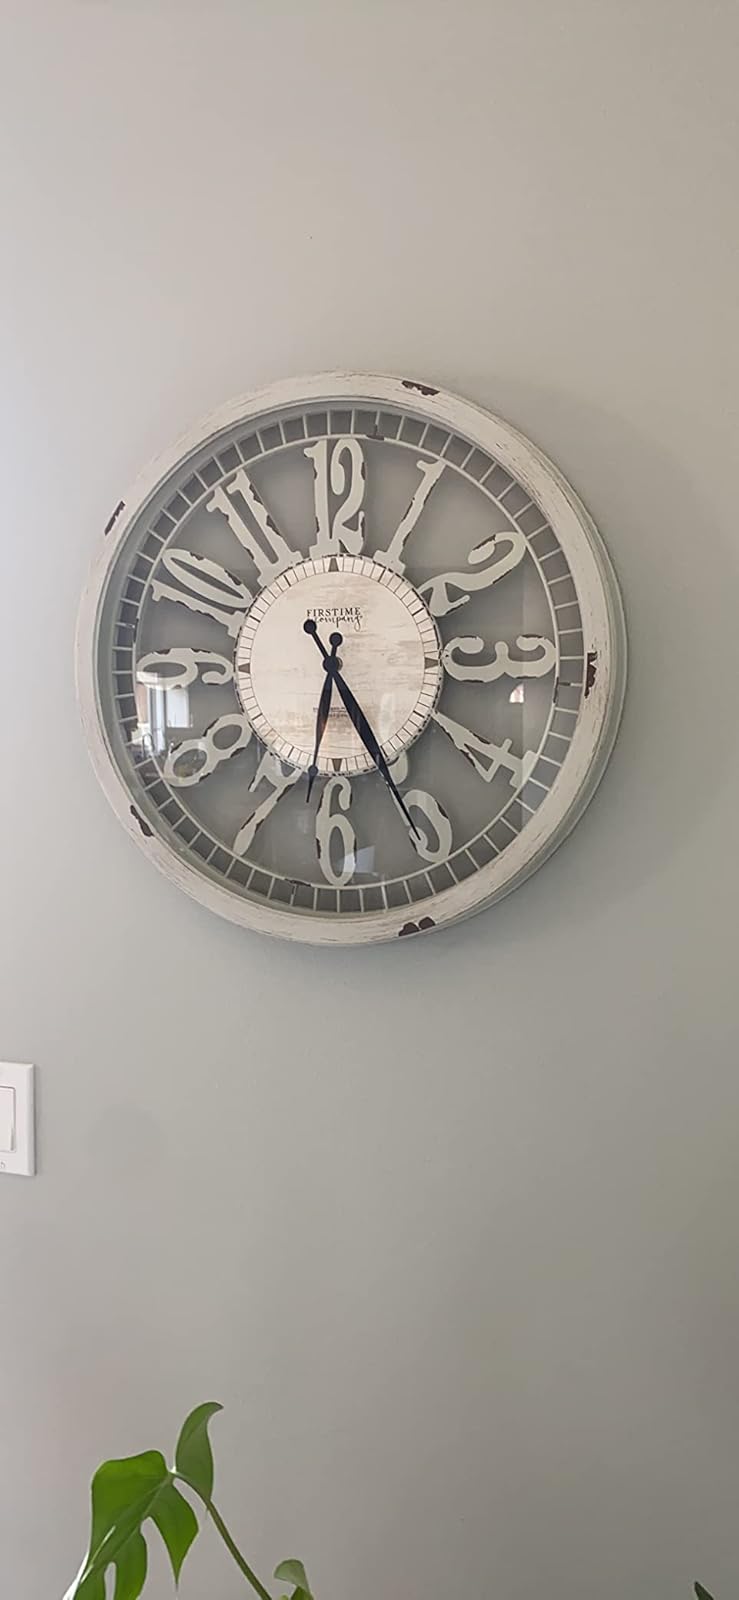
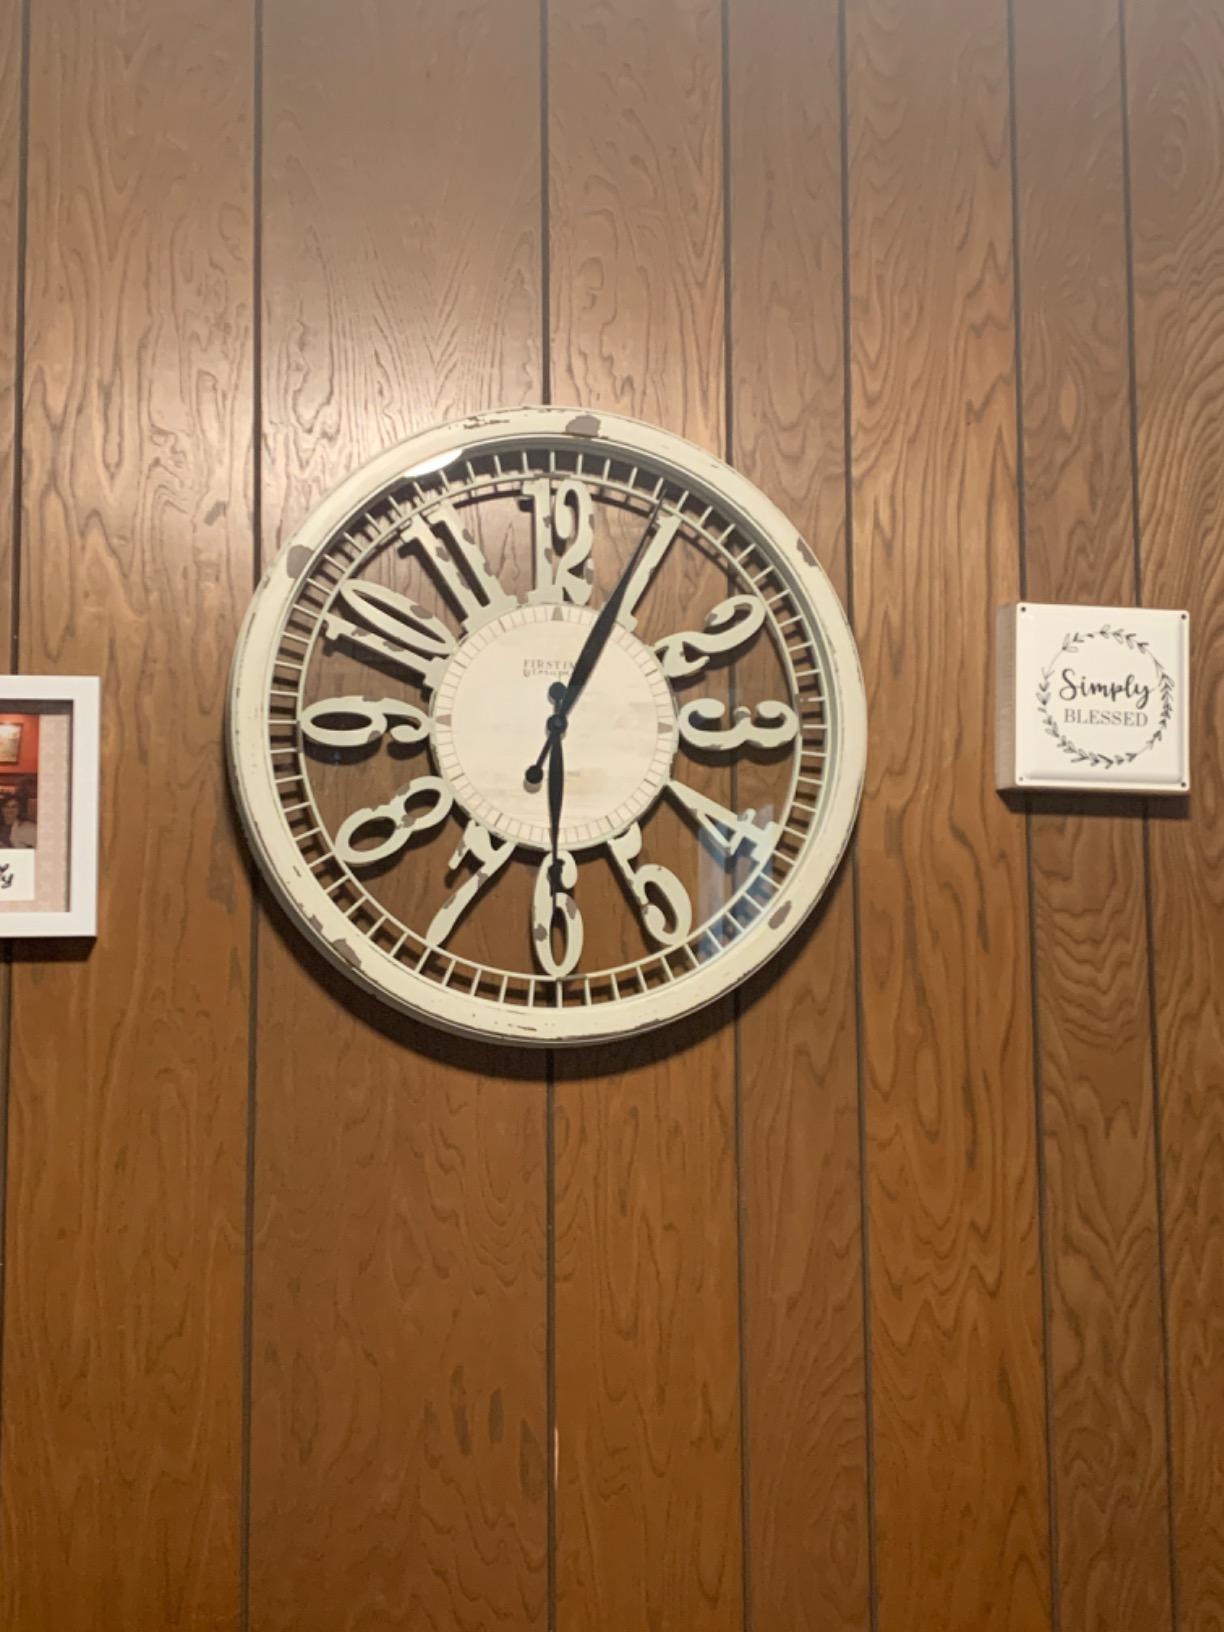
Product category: clock
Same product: yes